Harmon Killebrew

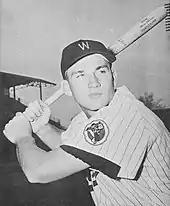
Killebrew with the Senators in 1959

When Killebrew's bonus period expired in 1956, he was sent to the Senators' minor league affiliate in Charlotte of the South Atlantic League. He returned to the majors in early May. On May 29, after being forced into action when regular second baseman Pete Runnels was injured early in a game against the Orioles, Killebrew hit two home runs, including only the second ball ever hit over a wire barrier in Baltimore's Memorial Stadium's center field. Killebrew had a .115 average through June 16, and as a result was sent back to Charlotte; he finished the season there with a .325 batting average and 15 home runs in 70 games. Killebrew spent most of the 1957 season with the Southern Association's Chattanooga Lookouts, where he hit a league-high 29 home runs with 101 RBIs and was named to the All-Star Game. While in Chattanooga, Killebrew became the only player to hit a home run over the center field wall at Engel Stadium, from home plate. In 1958, he was briefly promoted to Indianapolis of the American Association but struggled and was sent back to Chattanooga for most of the season. Killebrew finished the season with 38 games played in Indianapolis and 86 in Chattanooga, where he hit .308 with 17 home runs. He also played a combined 22 games for the Senators in 1957 and 1958.